Karl Marx

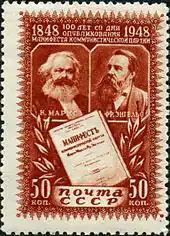
1948 Soviet Union stamp, featuring Marx and Engels, commemorating the 100th anniversary of the "Manifesto"

During the last decade of his life, Marx's health declined, and he became incapable of the sustained effort that had characterised his previous work. He did manage to comment substantially on contemporary politics, particularly in Germany and Russia. His "Critique of the Gotha Programme" opposed the tendency of his followers Wilhelm Liebknecht and August Bebel to compromise with the state socialist ideas of Ferdinand Lassalle in the interests of a united socialist party. This work is also notable for another famous Marx quote: "From each according to his ability, to each according to his need".